Roman Catholic Archdiocese of Arequipa

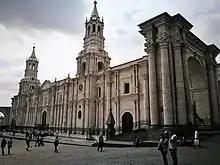
Cathedral Basilica of St. Mary

The Archdiocese of Arequipa is a Latin Church archdiocese of the Catholic Church located in the city of Arequipa in Peru. It was erected by Pope Gregory XIII on 15 April 1577 at the request of King Philip II of Spain. The current Archbishop is Javier Augusto Del Río Alba since 21 October 2006.